Bar Association of Puerto Rico

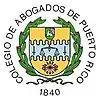
Colegio de Abogados de Puerto Rico

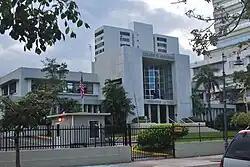
Bar Association of Puerto Rico headquarters in Santurce

The Bar Association of Puerto Rico (BAPR) or "Colegio de Abogados de Puerto Rico (CAPR)" is the bar association of Puerto Rico. It is the oldest professional association in Puerto Rico, and among the oldest bar associations in the world.